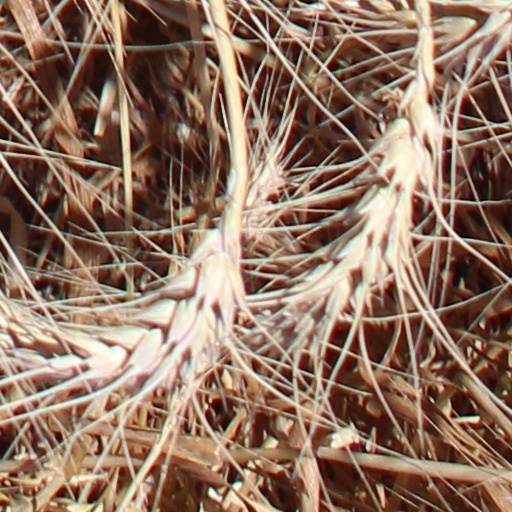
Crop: wheat